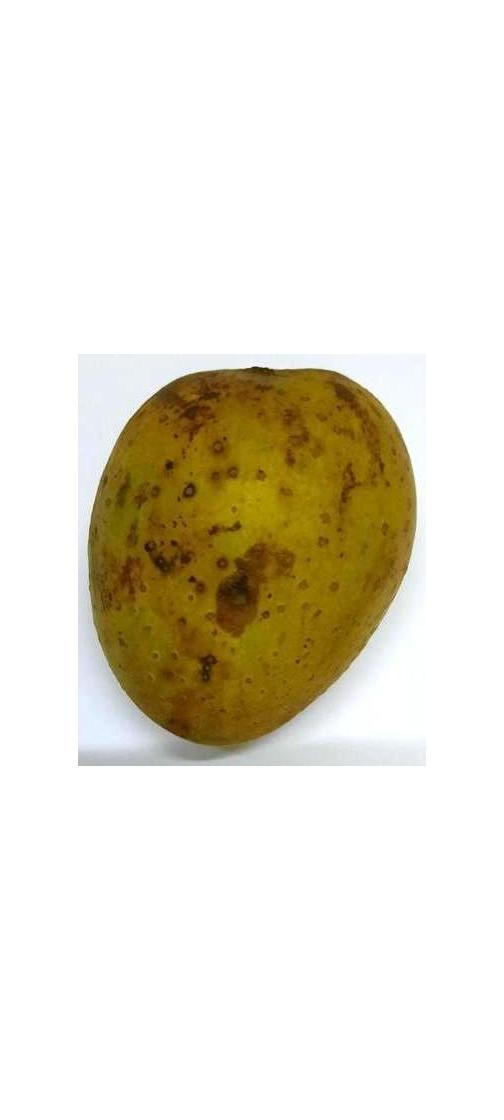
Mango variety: Gourmoti